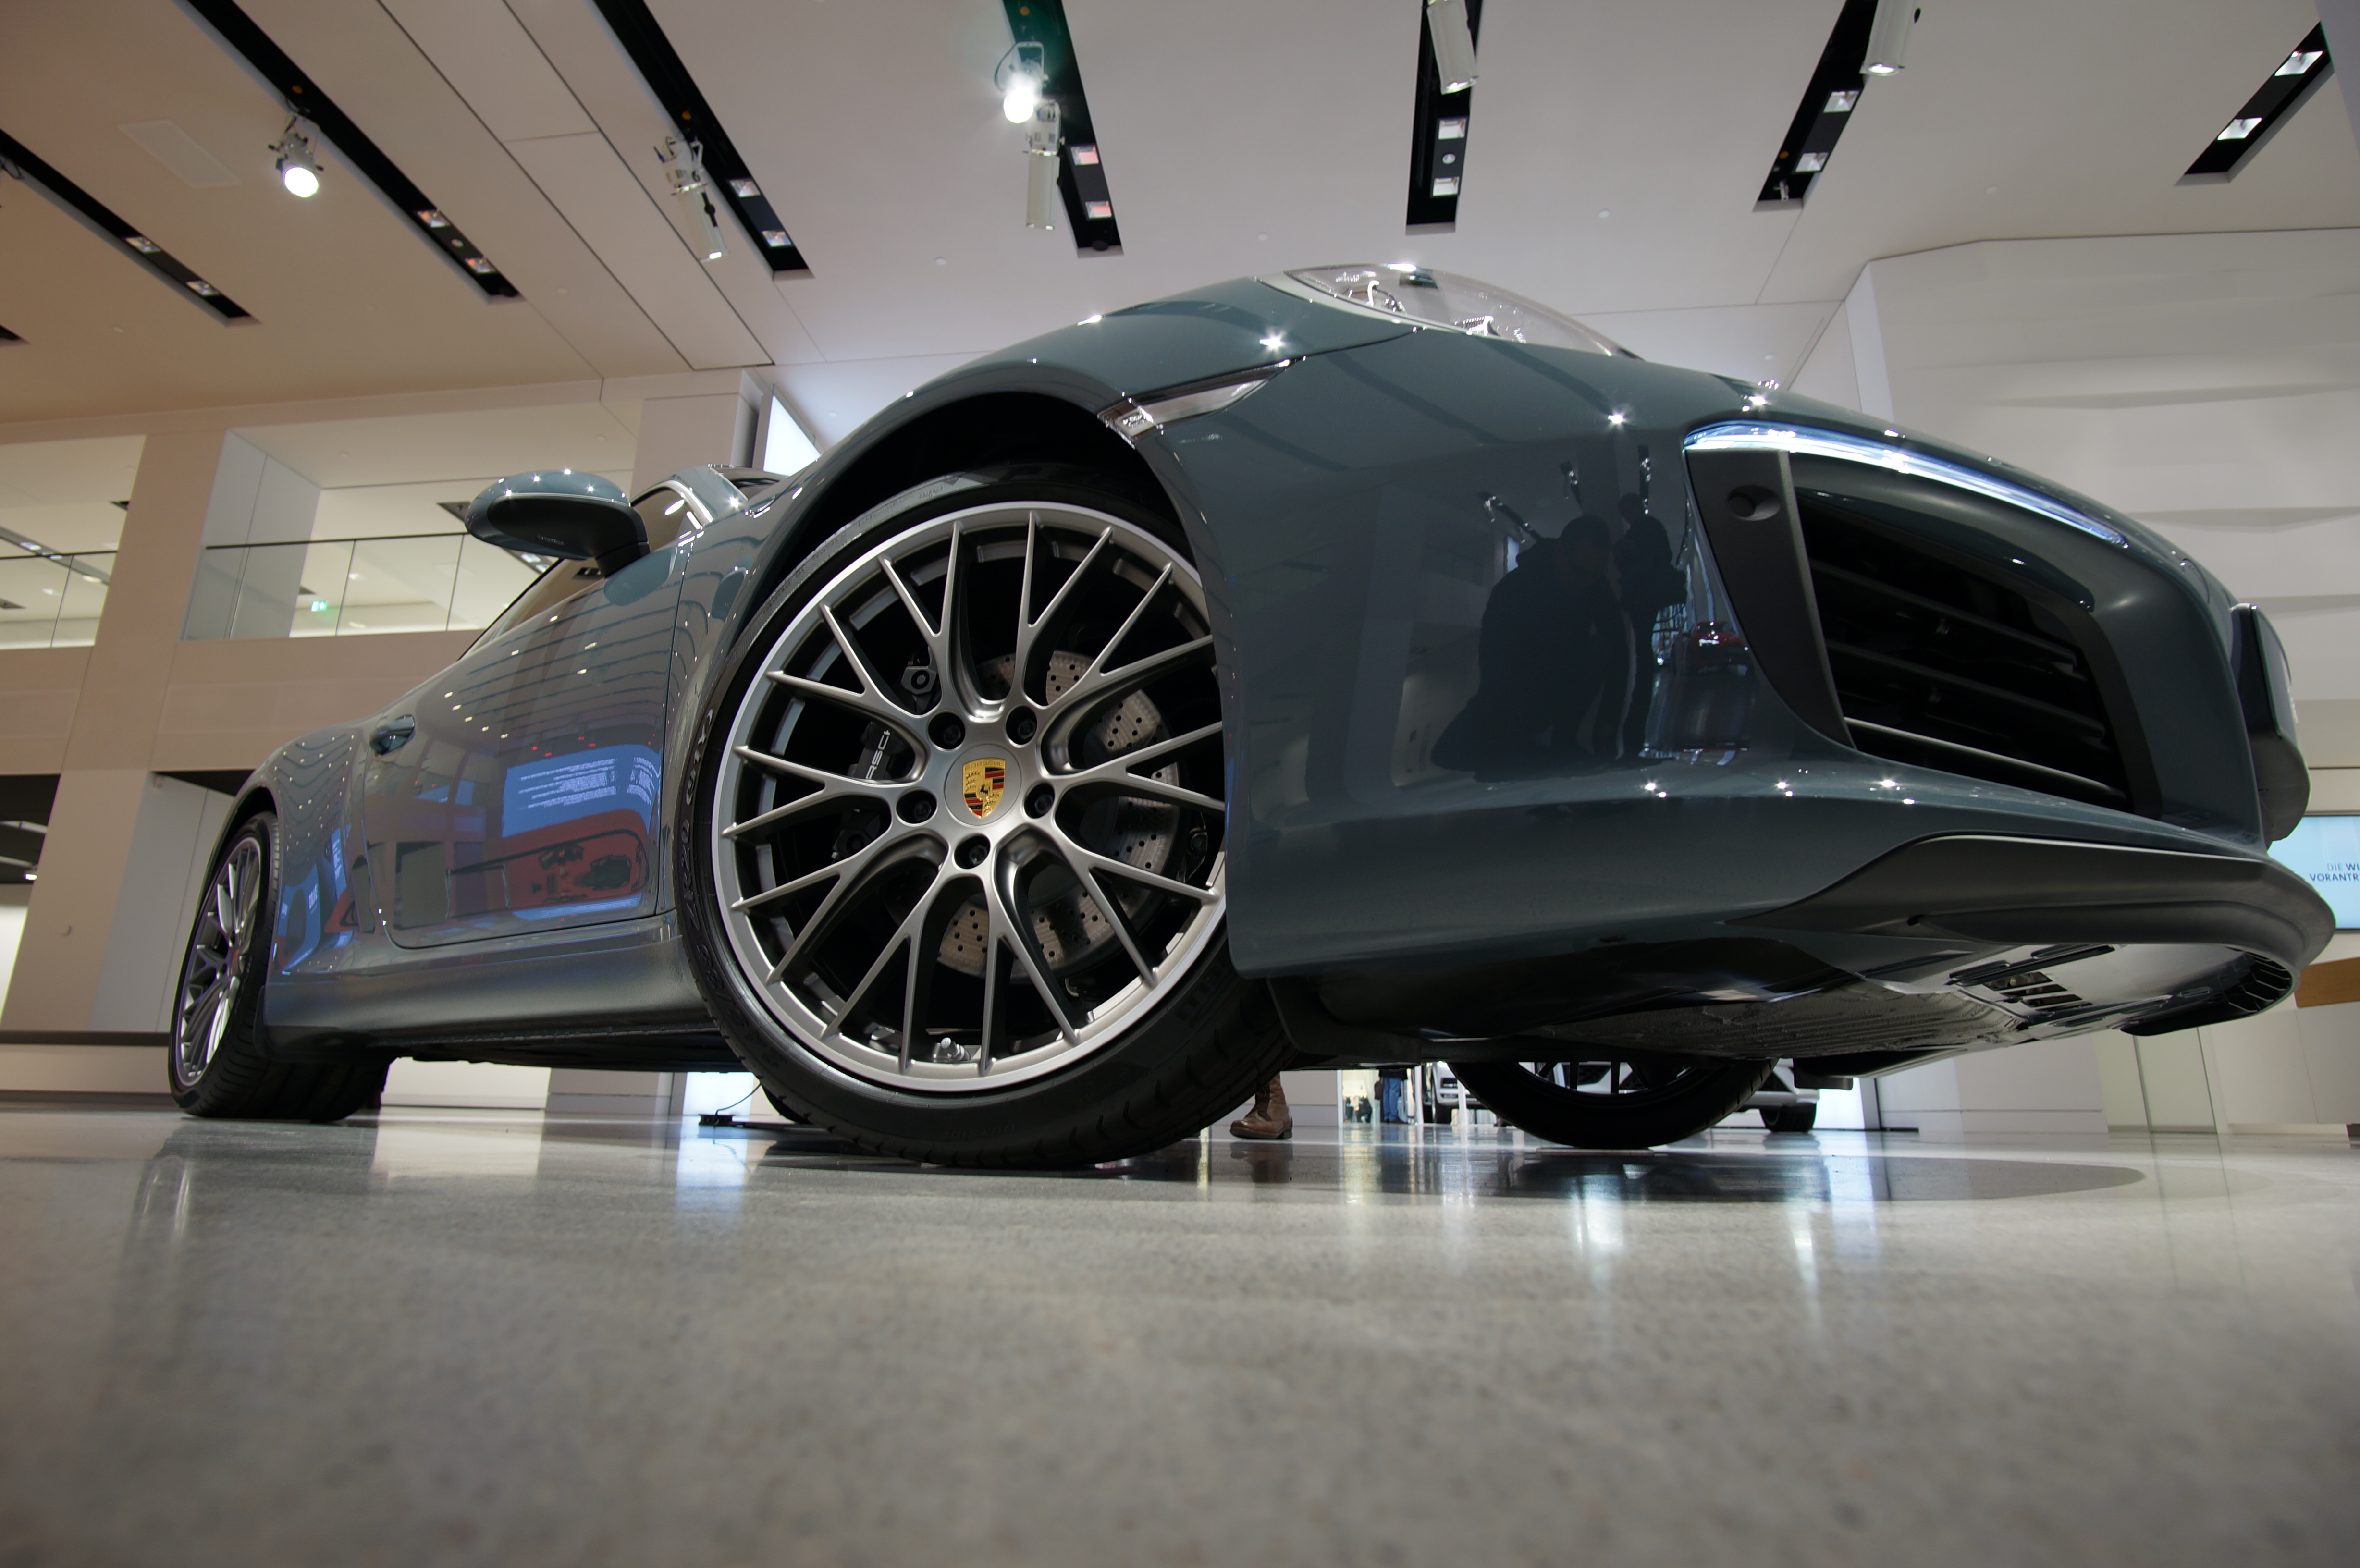
car, wheel, vehicle, sports car, 2016, supercar, rim, germany, deutschland, berlin, walimex, 12mm, samyang, sony, nex, nex6, lenstagged, steffenzahn, samyang12mm, walimex12mm, auto show, concept car, land vehicle, automobile make, automotive exterior, automotive design, luxury vehicle, executive car